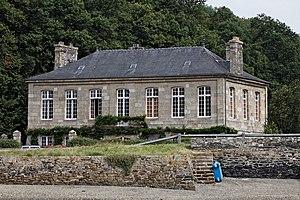
Ploujean est une ancienne commune française située dans le département du Finistère dans la région Bretagne rattachée à Morlaix depuis 1960.